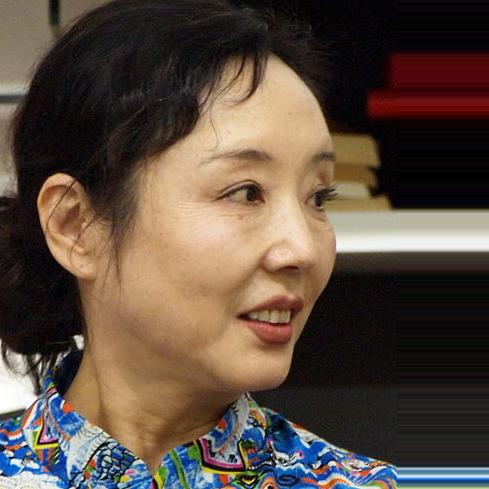
Age: 55